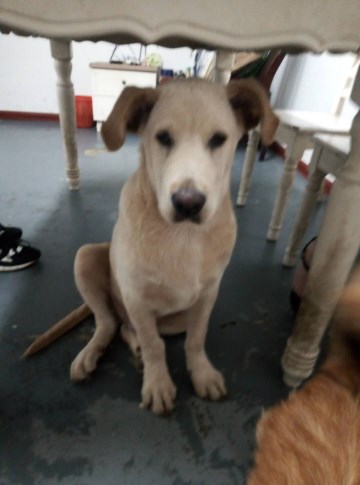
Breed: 3580-n000122-Labrador_retriever